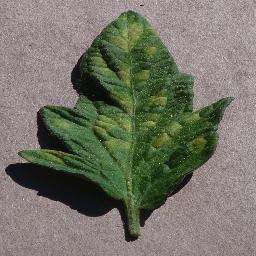
Label: Tomato___Leaf_Mold